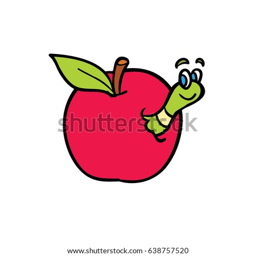
illustration with a little caterpillar .